Charles Magnette

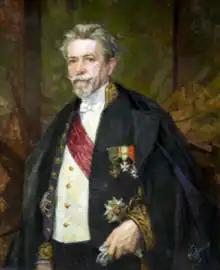
Charles Magnette by Marguerite Radoux

Charles Magnette (3 February 1863 – 18 October 1937), was a Belgian lawyer and a liberal politician.